Answer in natural language. Which object is closer to black tv, HousePlant or black colour leather armchair? Choose between the following options: black colour leather armchair or HousePlant
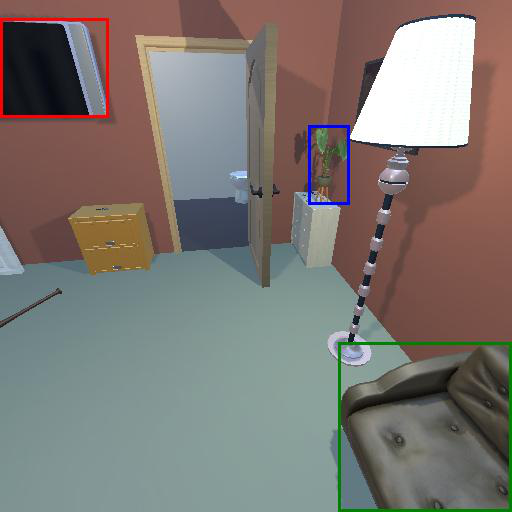
<answer>HousePlant</answer>